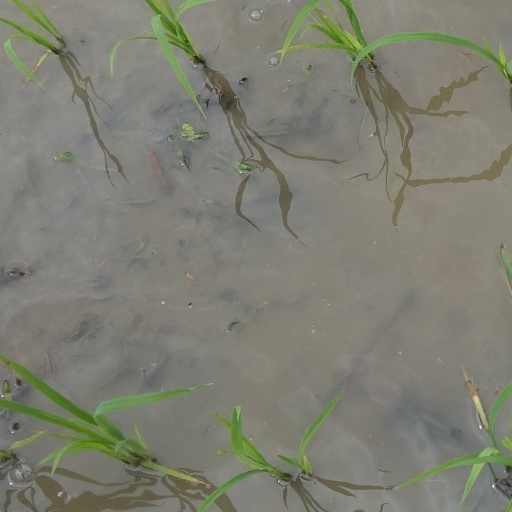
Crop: rice